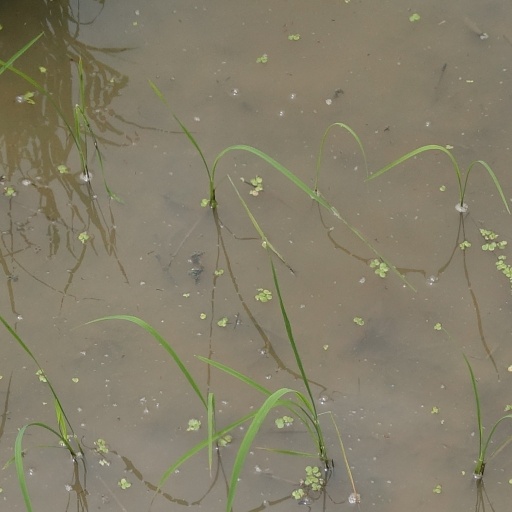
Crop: rice